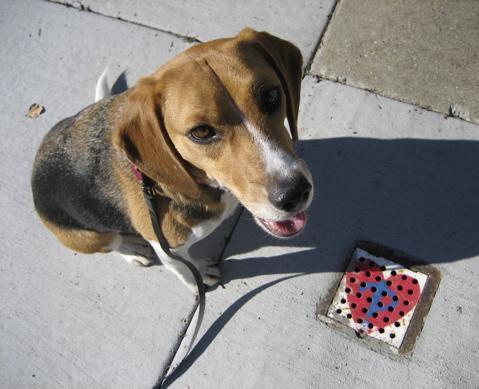
beagle